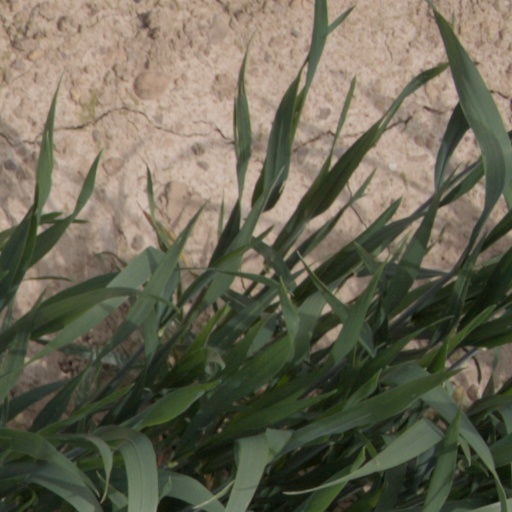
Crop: wheat